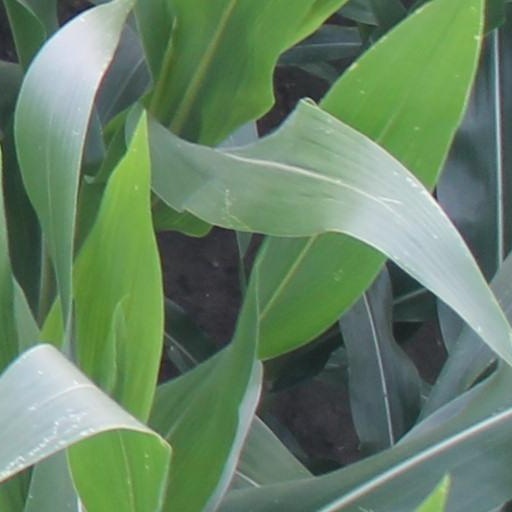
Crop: maize; corn